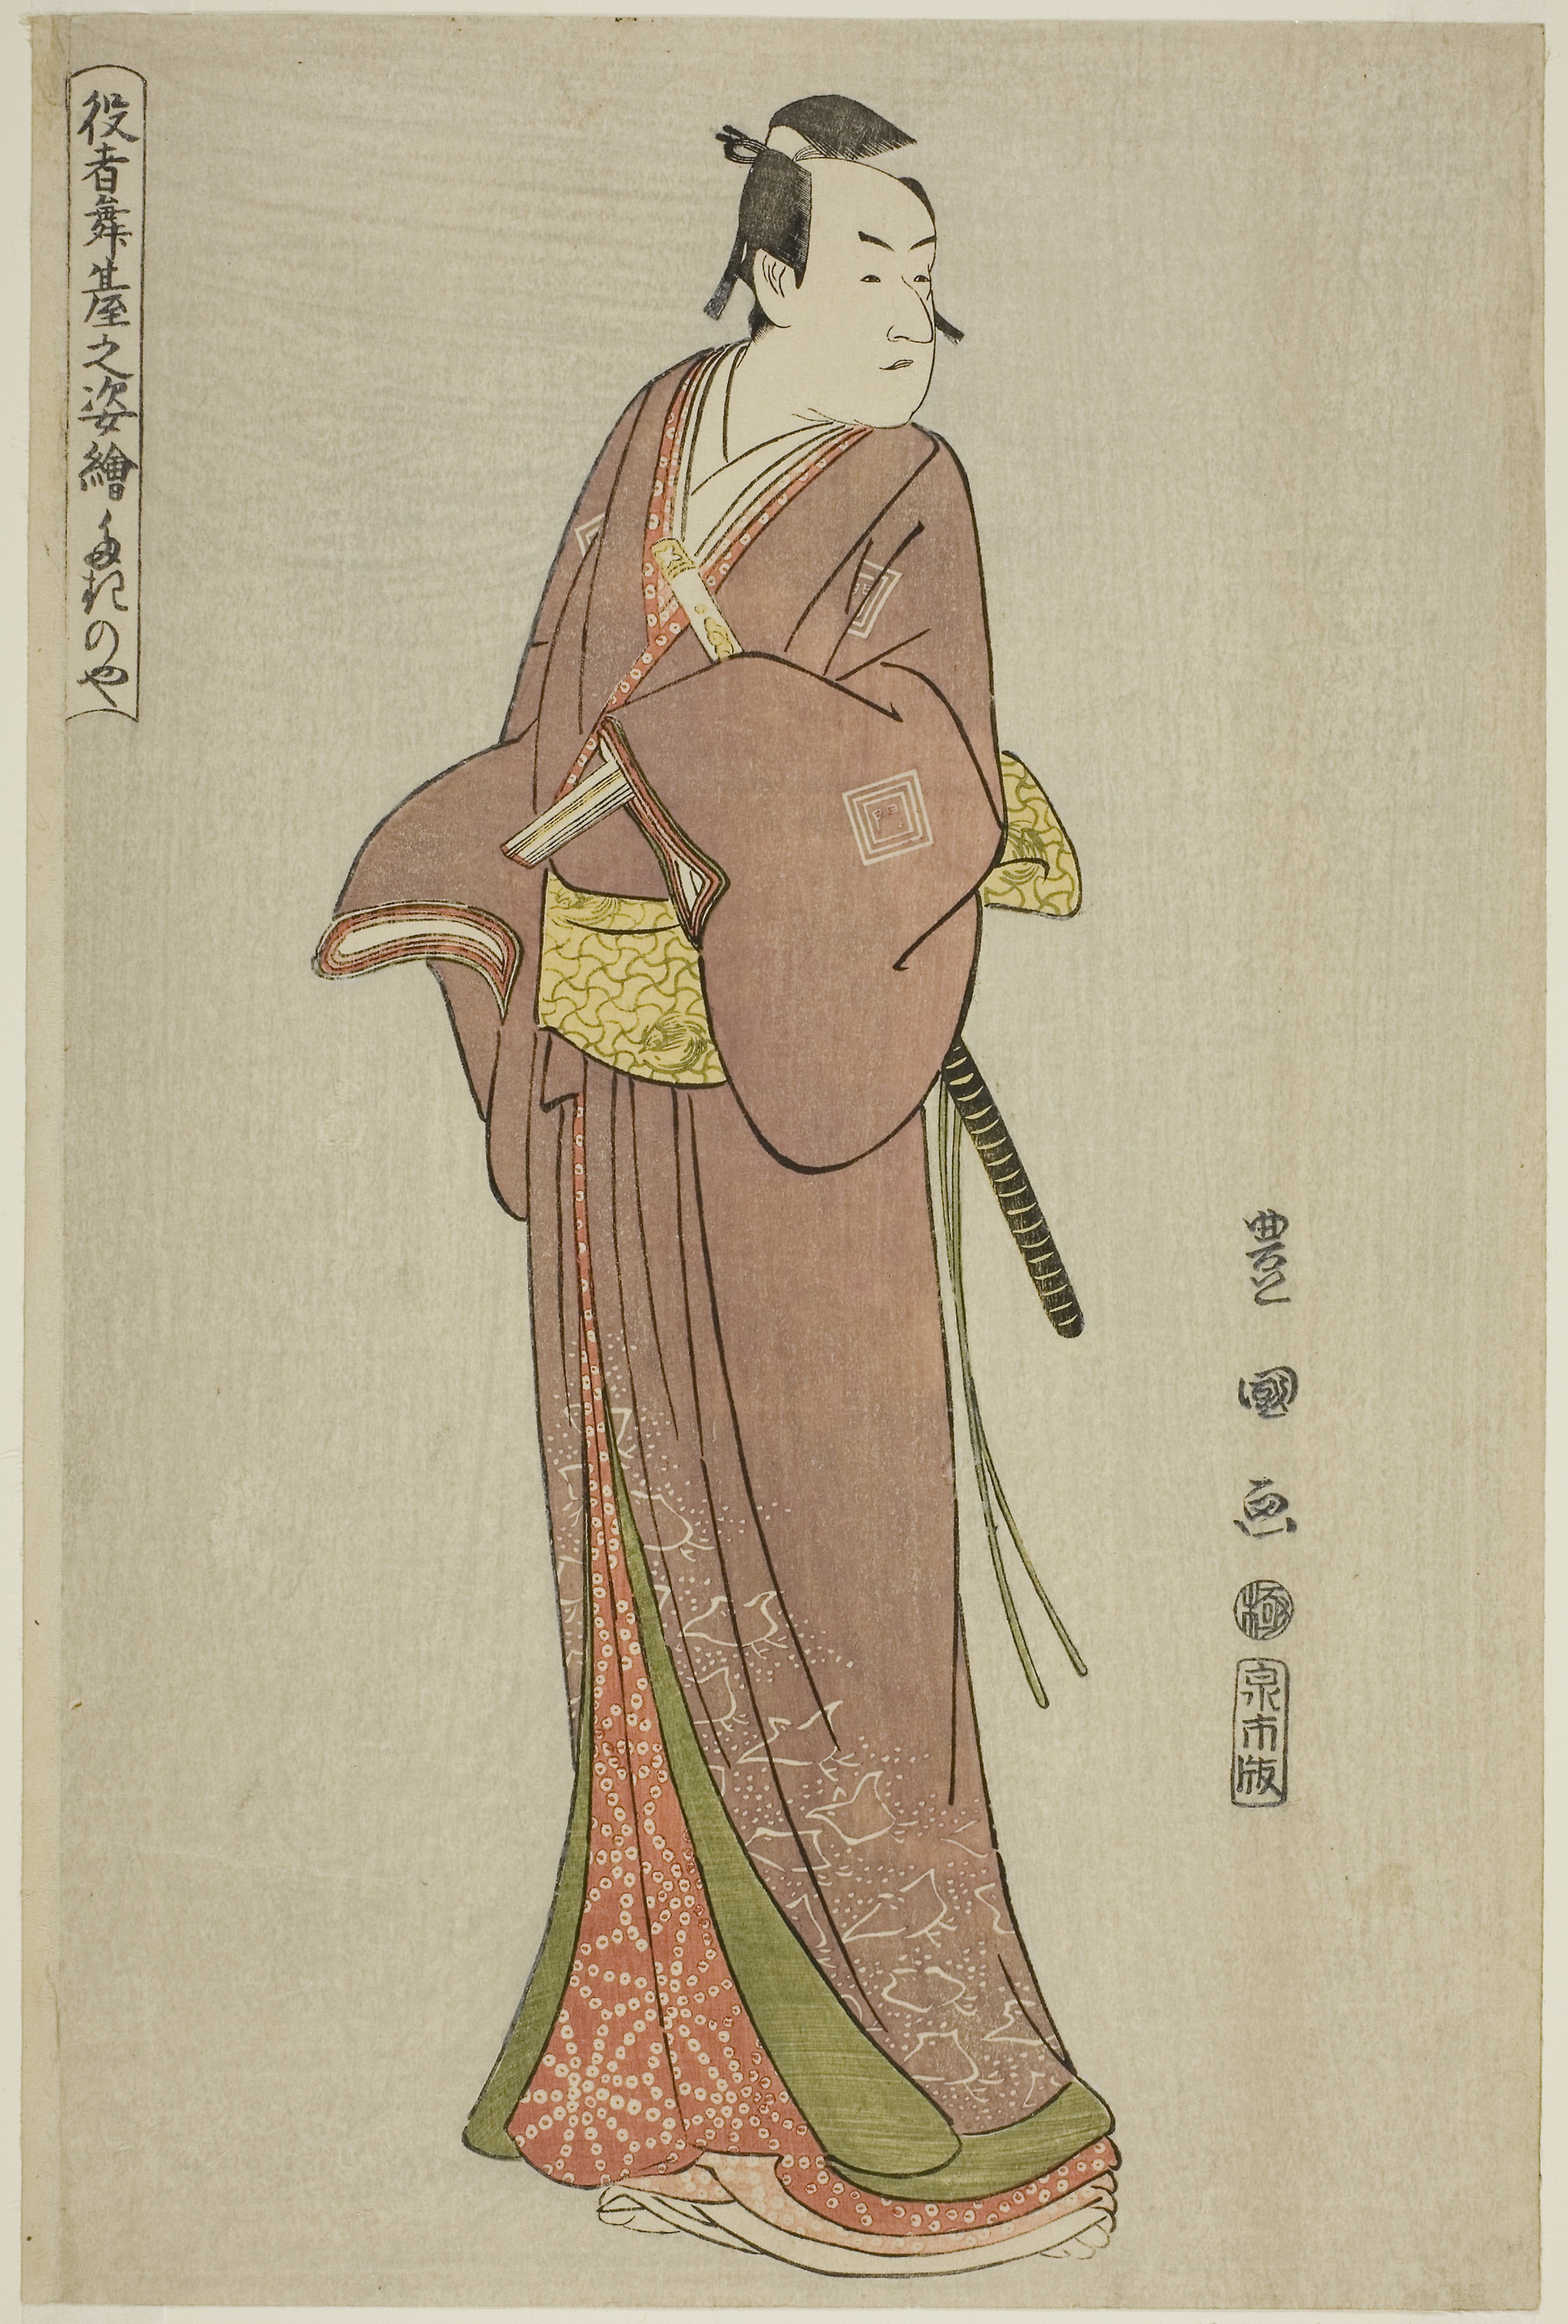
costume design, fashion illustration, art, painting, illustration